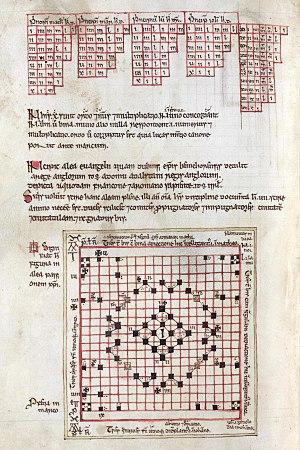
Israël le Grammairien, Israël Scot ou Israël de Trèves est l'un des principaux érudits européens du milieu du Xᵉ siècle.